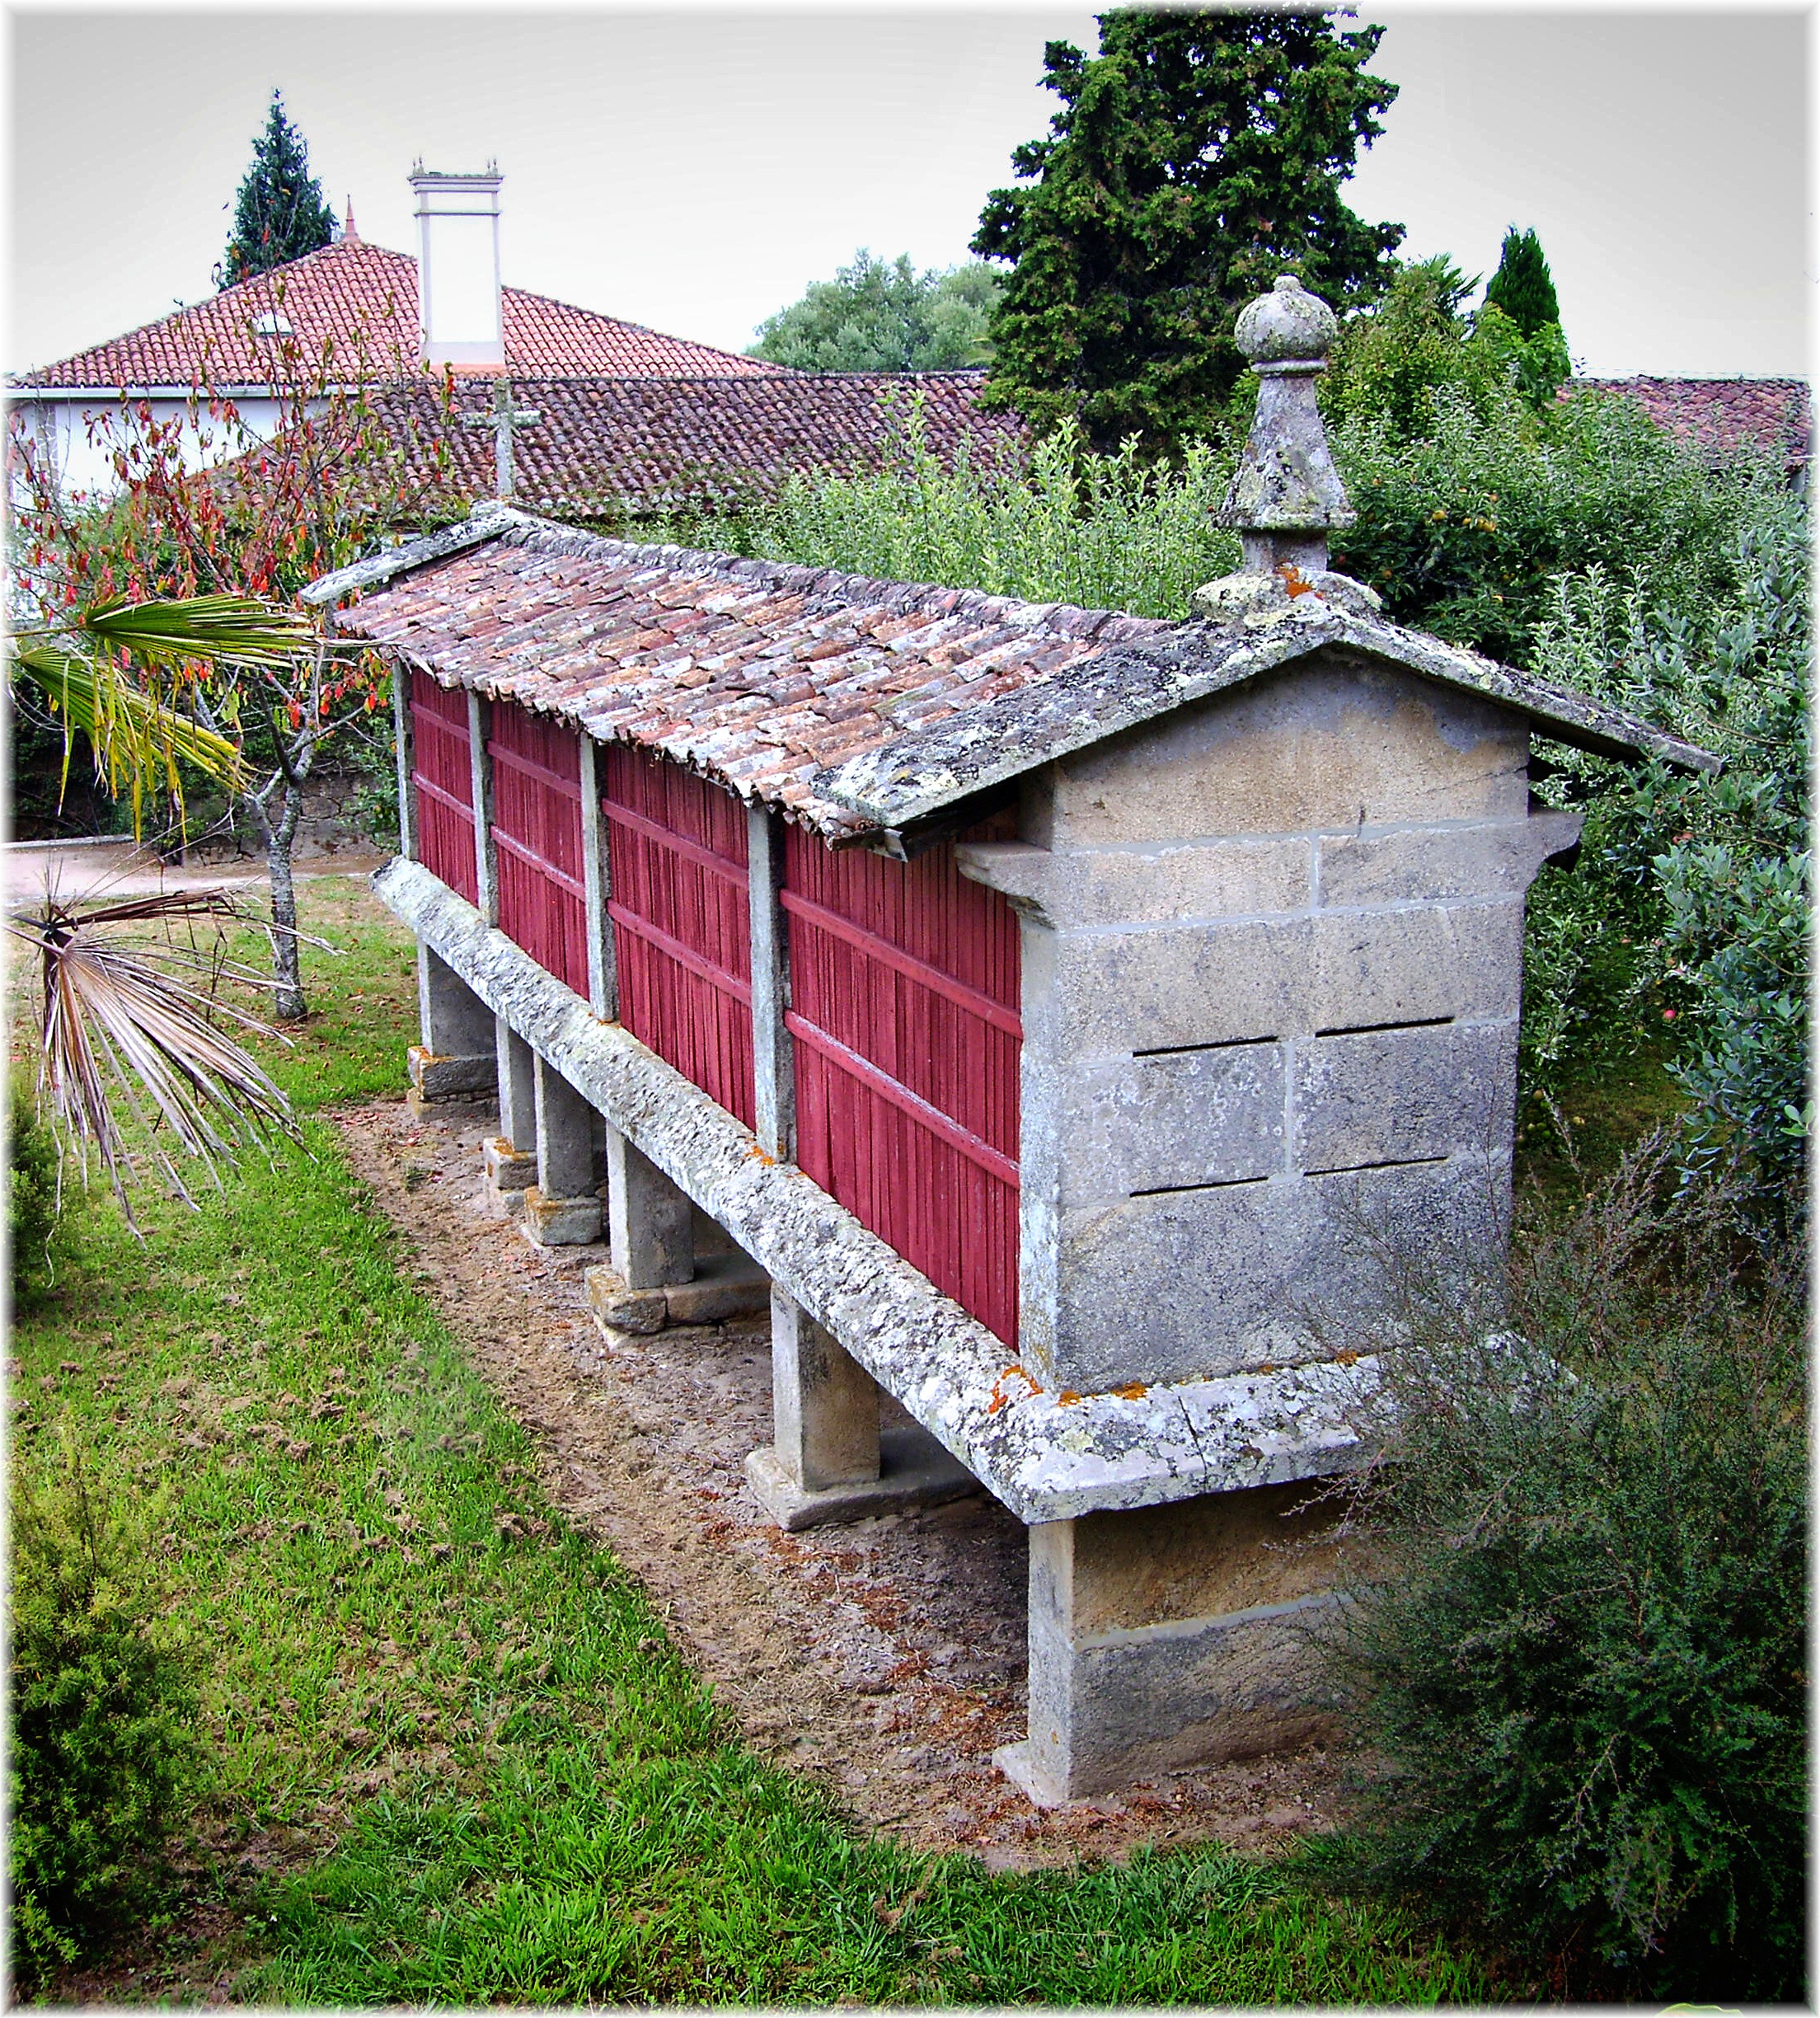
wood, farm, house, building, barn, home, shed, hut, village, shack, cottage, backyard, agriculture, rural area, outdoor structure